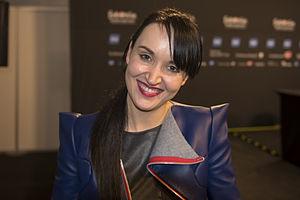
Tinkara Kovač, née le 3 septembre 1978 à Koper en Slovénie, est une chanteuse et musicienne slovène.